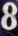
Number: 8